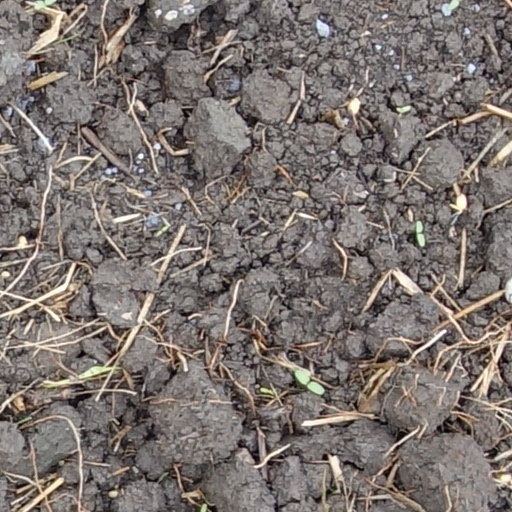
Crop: wheat